West Monmouthshire (UK Parliament constituency)

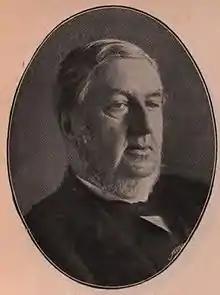
Harcourt

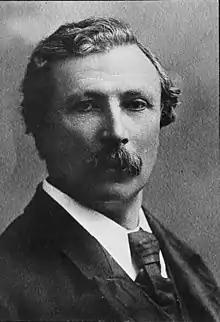
Cockburn

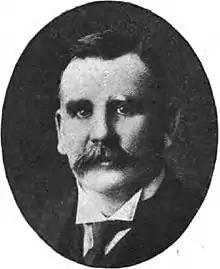
Thomas Richards

Another General Election was required to take place before the end of 1915. The political parties had been making preparations for an election to take place and by July 1914, the following candidates had been selected;